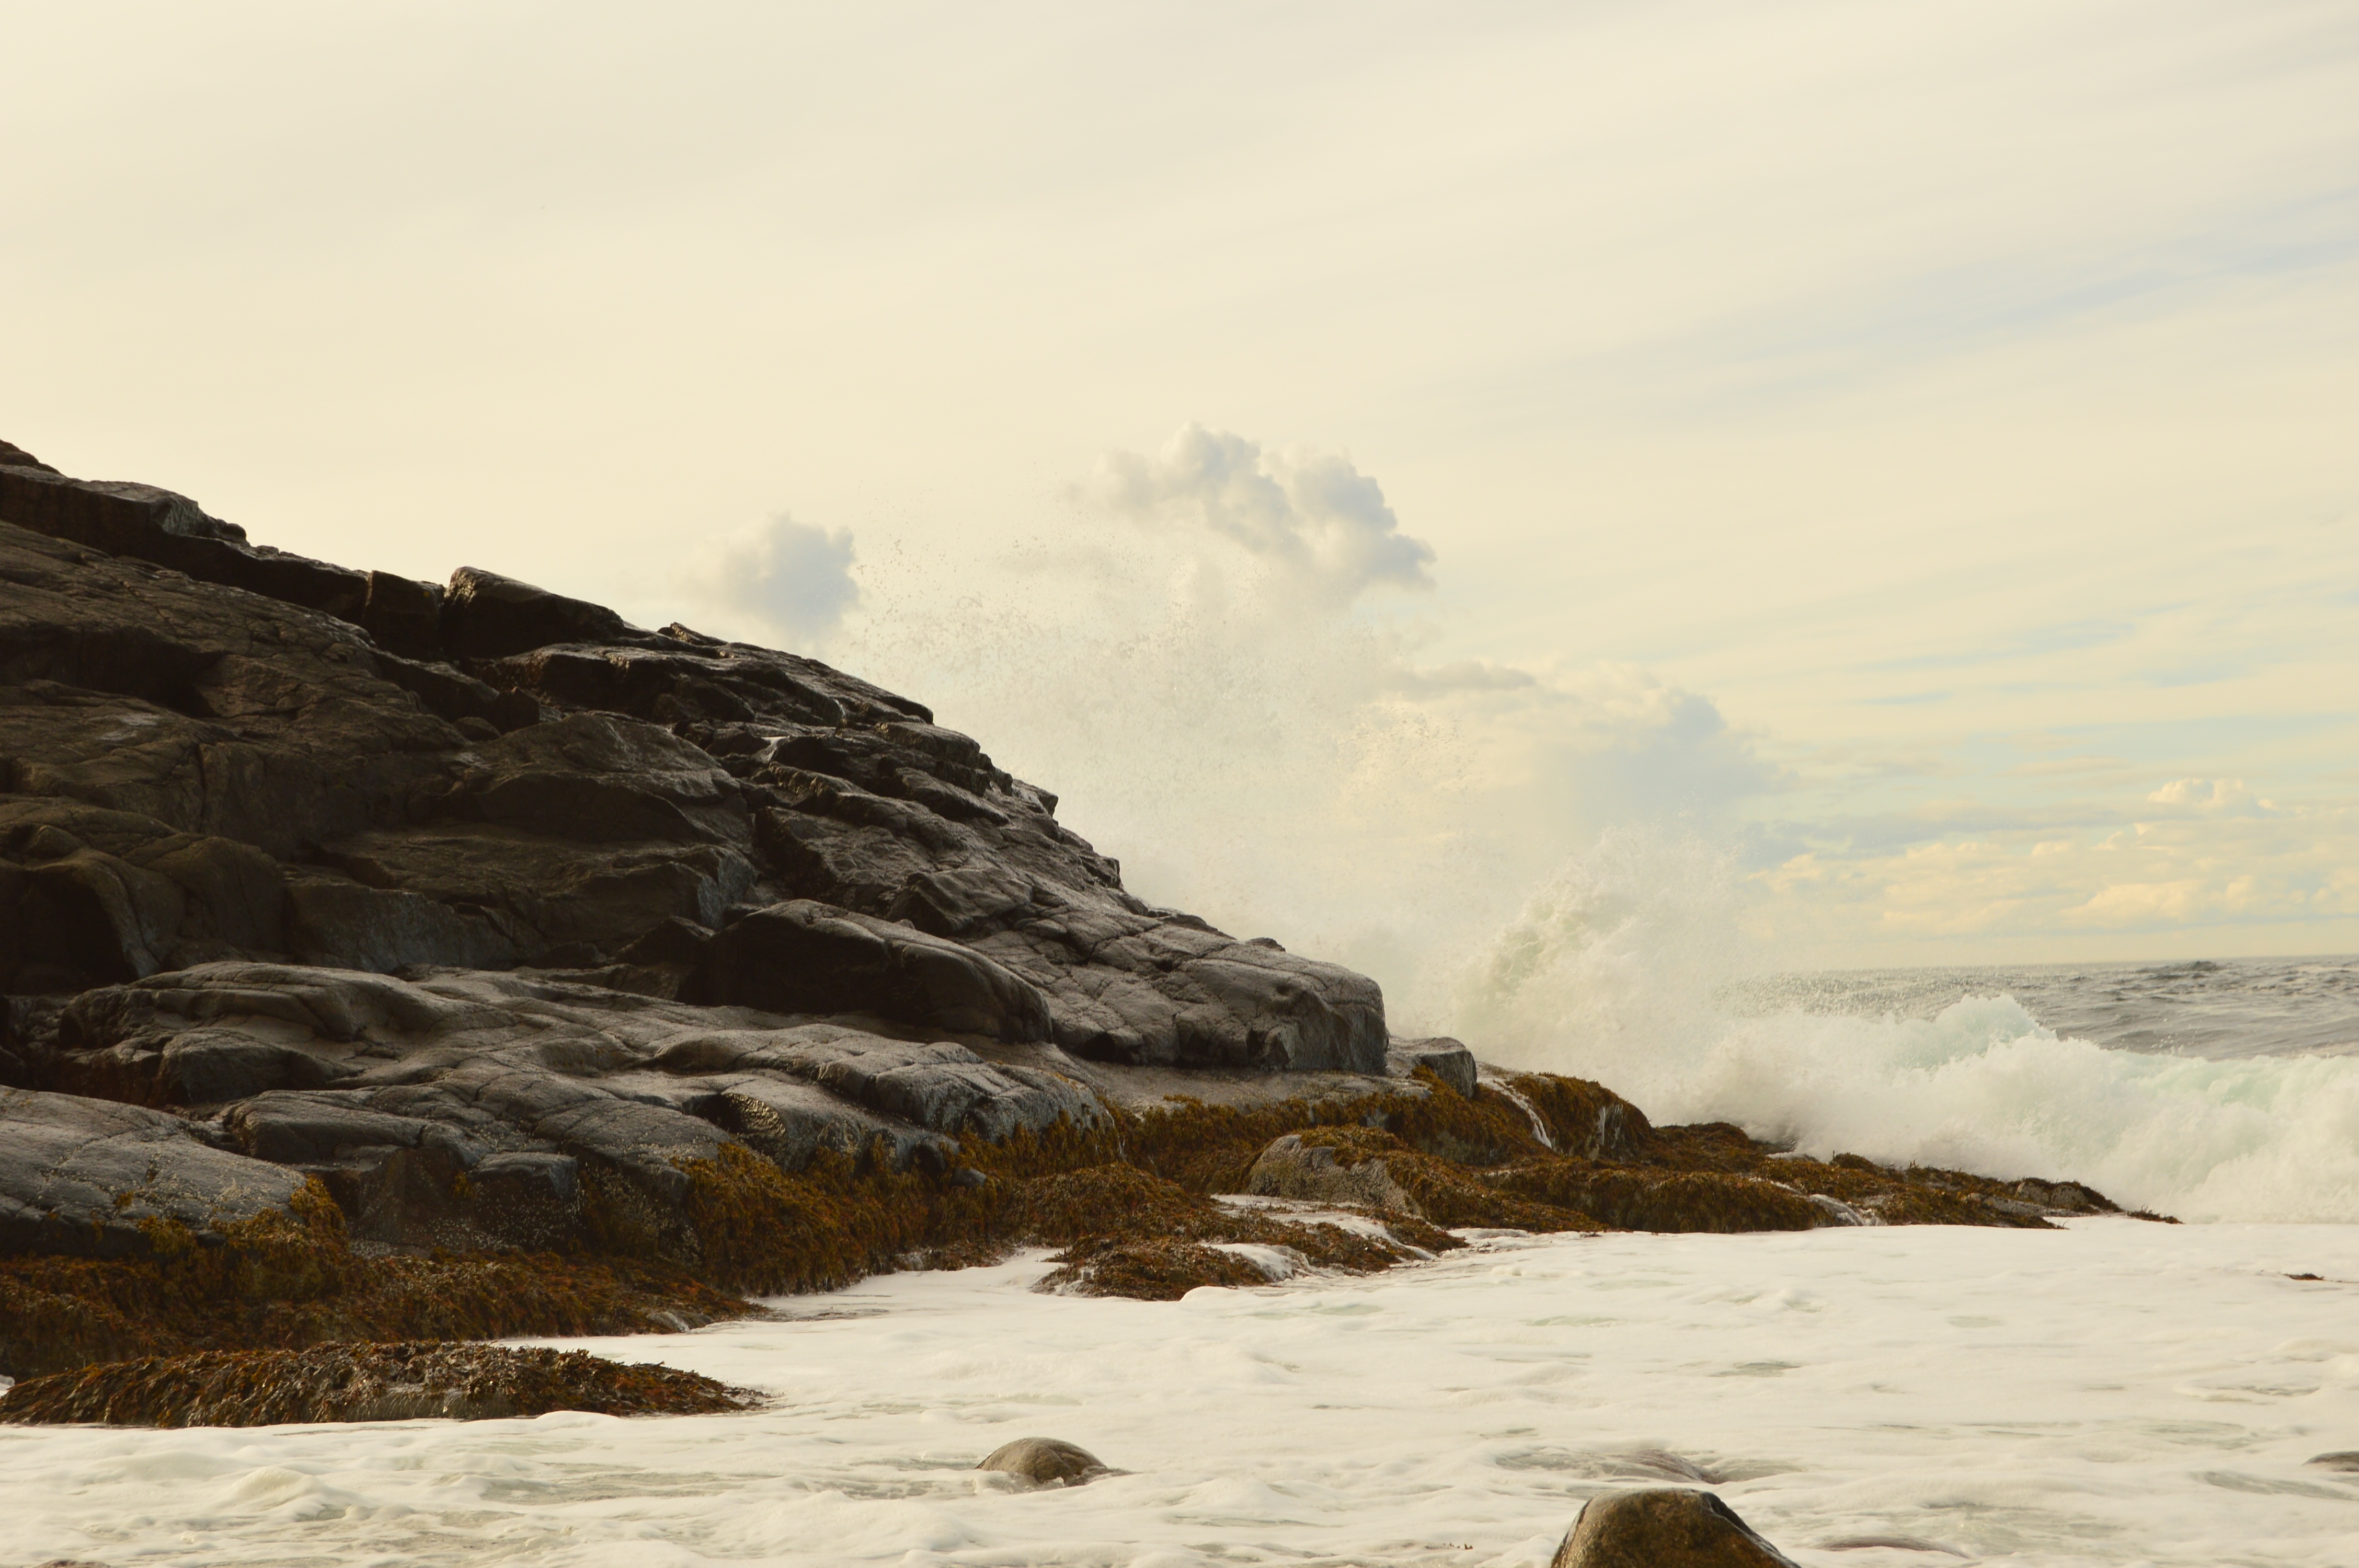
beach, landscape, sea, coast, nature, sand, rock, ocean, mountain, snow, winter, cloud, morning, shore, wave, lake, cliff, foam, bay, terrain, material, body of water, north, stones, geology, badlands, russia, cape, teriberka, barencevo sea, view of the lake, natural environment, atmospheric phenomenon, wind wave